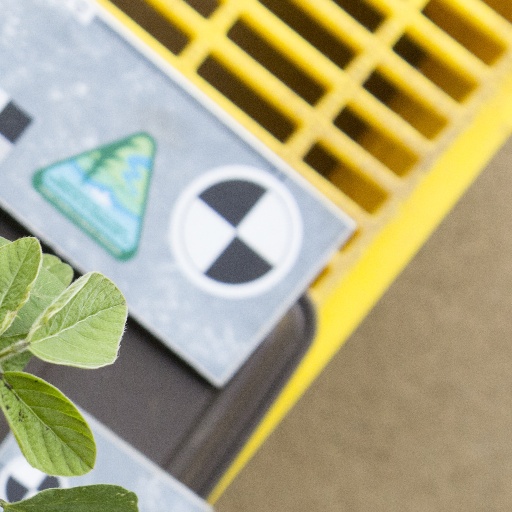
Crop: soybean